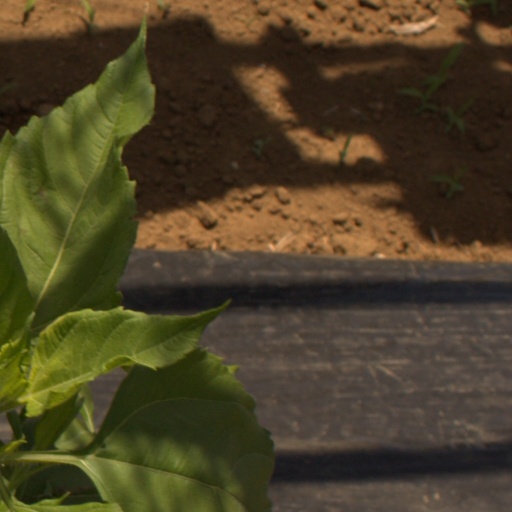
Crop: Jerusalem artichoke